Ny-Hor

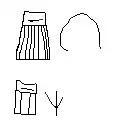
Serekhs of Ny-Hor

Horus Ny (Ny-Hor) was a (possible) ruler of Lower Egypt during the Pre-Dynastic era who lived, according to tradition, and reigned around 3200–3175 BC. Inscriptions of his name come from Tarkhan, Tura, and Naqada.